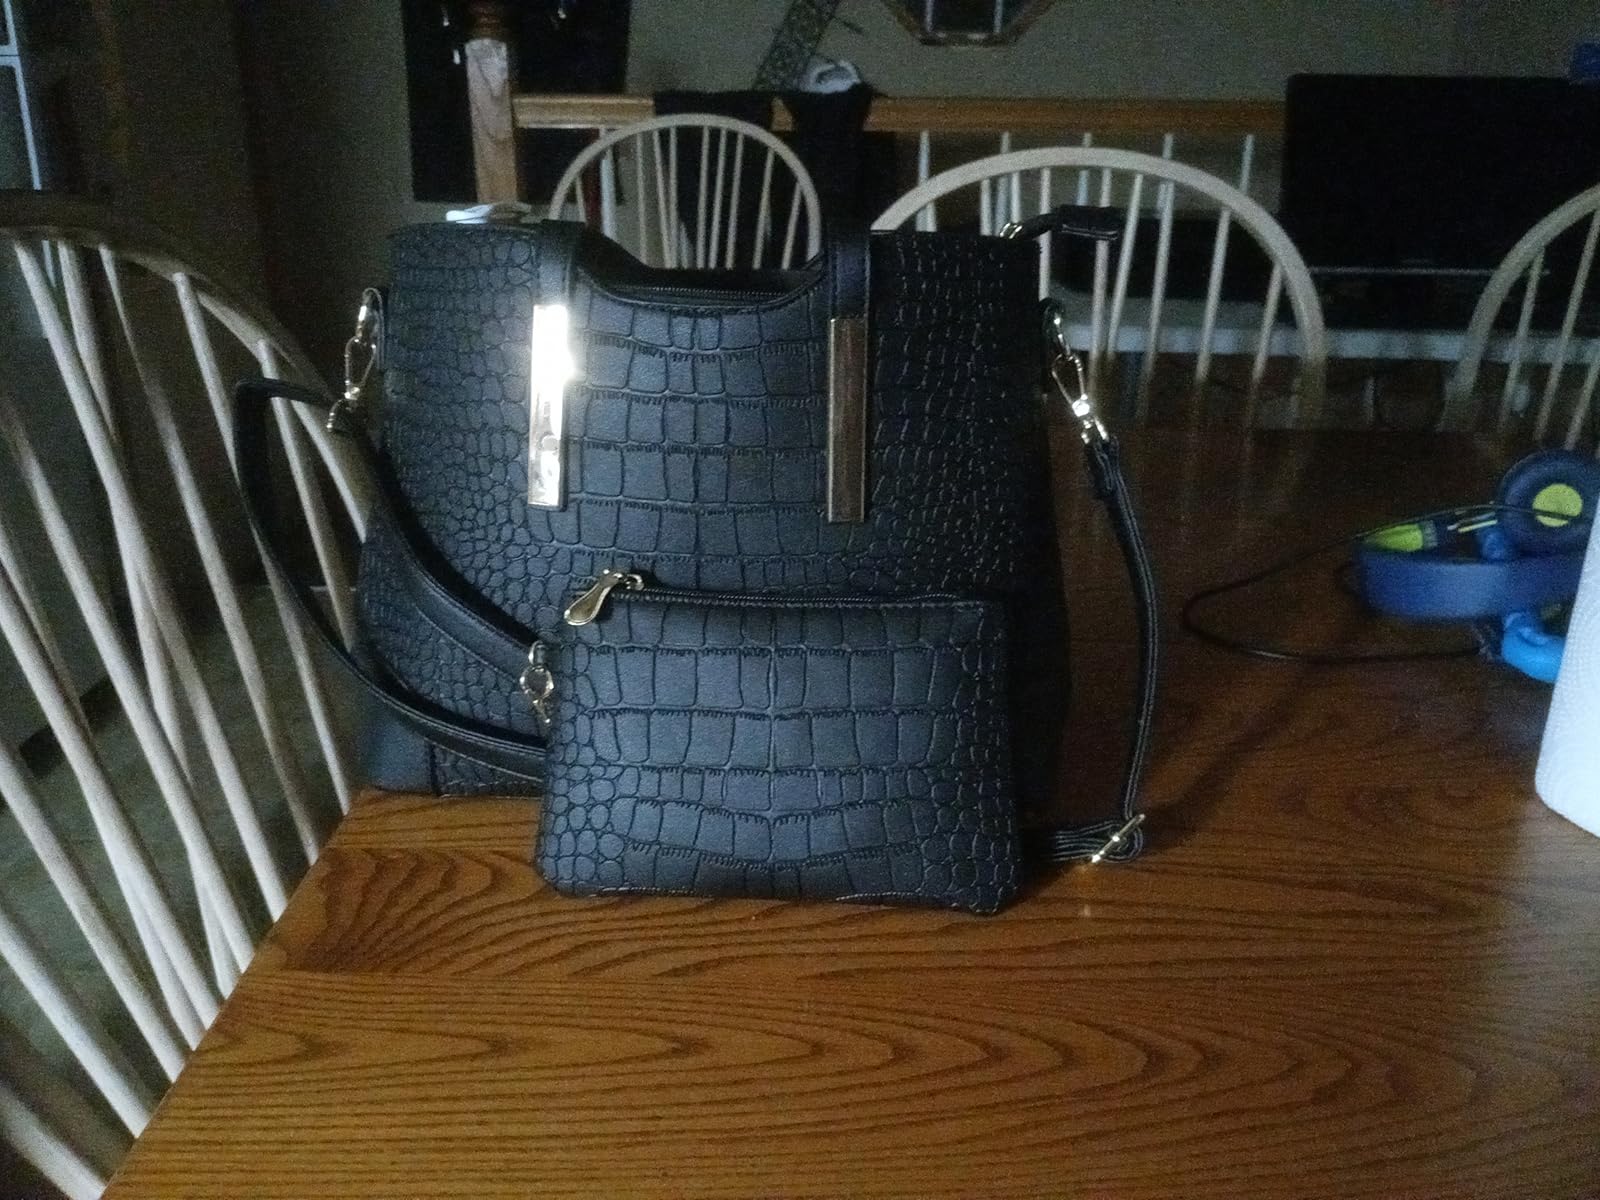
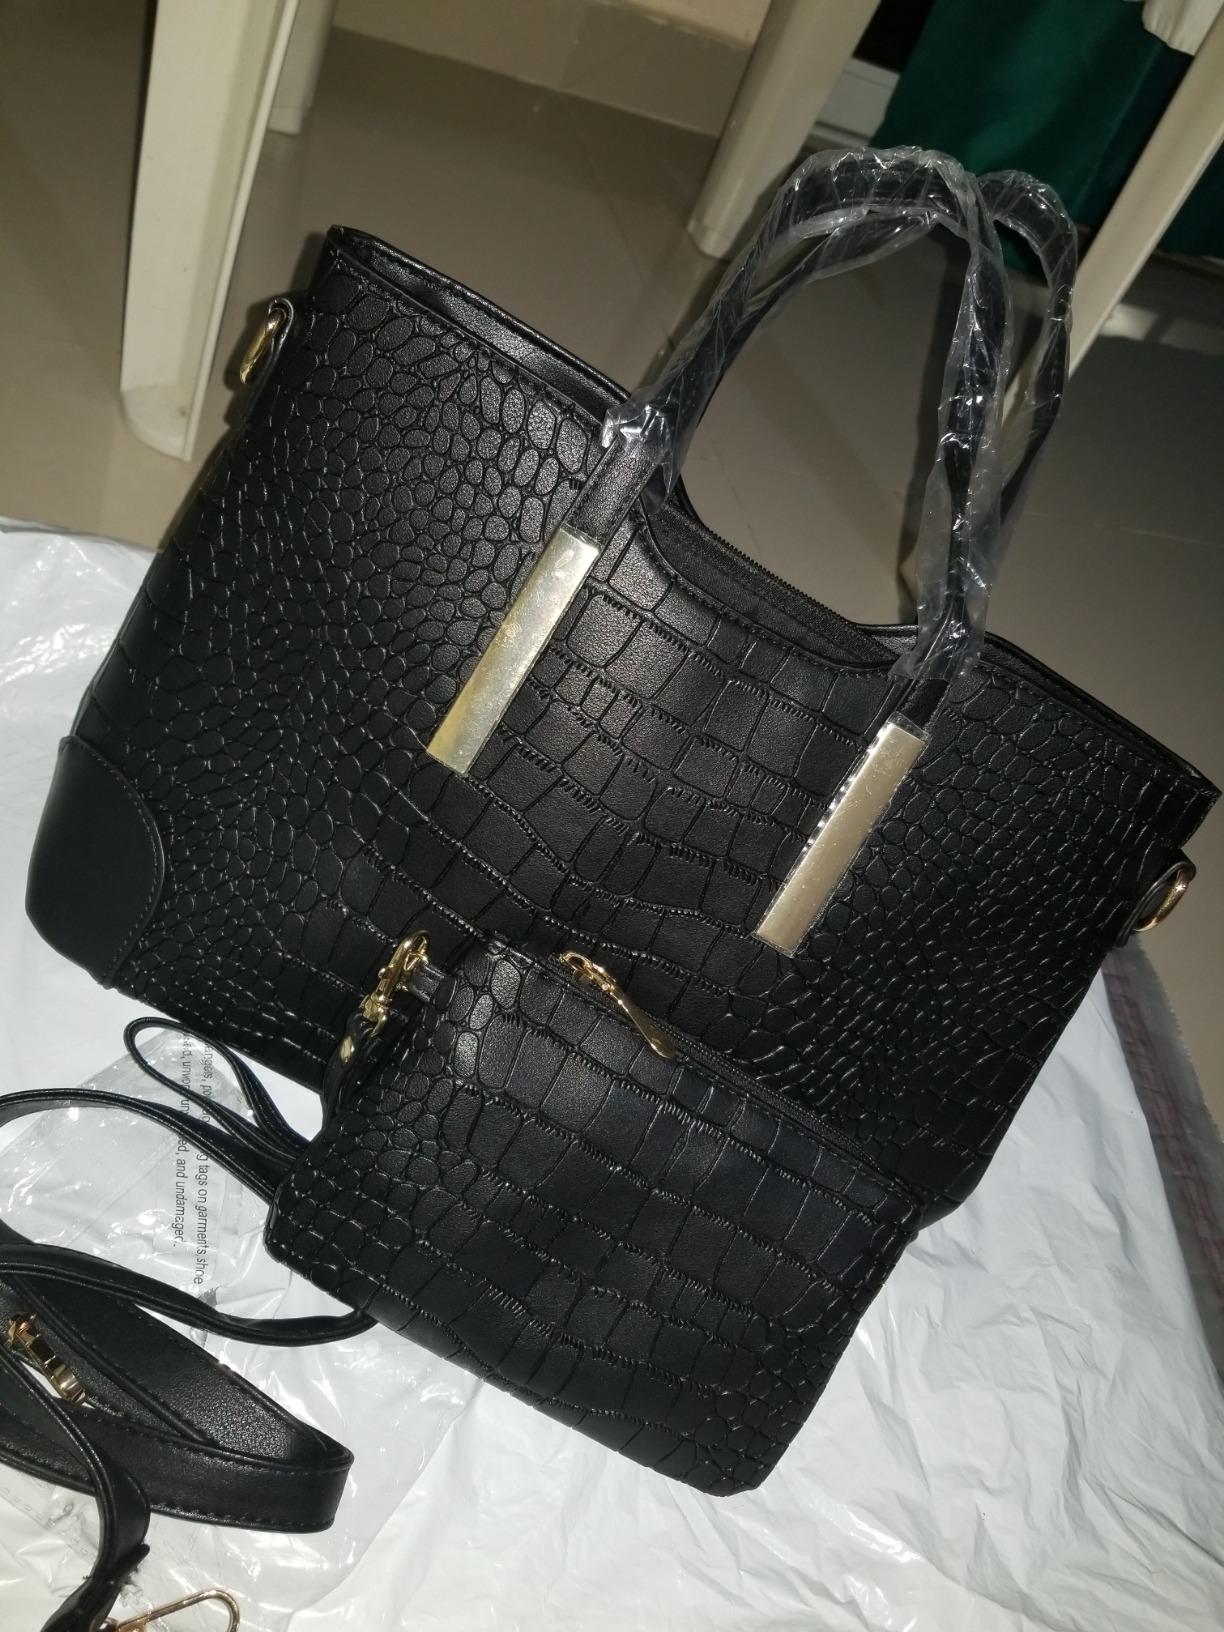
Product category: accessories_handbag
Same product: yes